Anna Kooiman

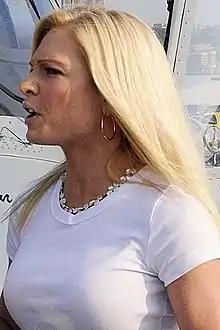
Kooiman in 2012

Anna Brooks Kooiman is an American news anchor and television panelist, working for NewsNation as a weekend anchor based in New York City since April, 2024. From 2011 to 2016, she was an anchor and reporter for Fox News based in New York City. From there, she moved to Australia, and was with News Corp's Australian division until 2022 as a substitute anchor and panelist on various news programs for Network Ten.